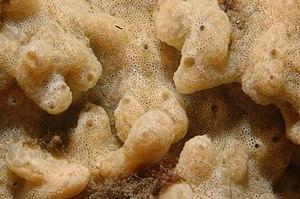
Didemnum est un genre de tuniciers de la famille des Didemnidés.